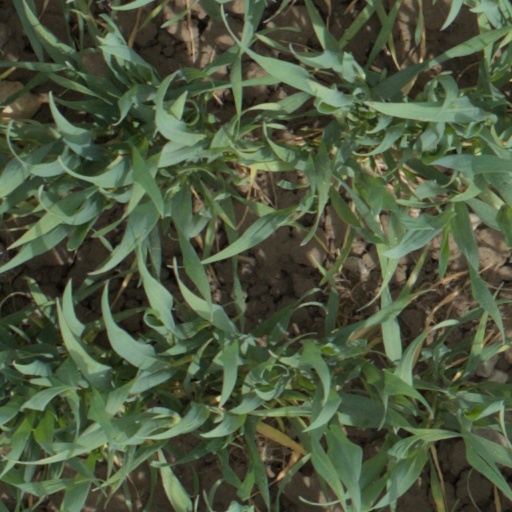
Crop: wheat